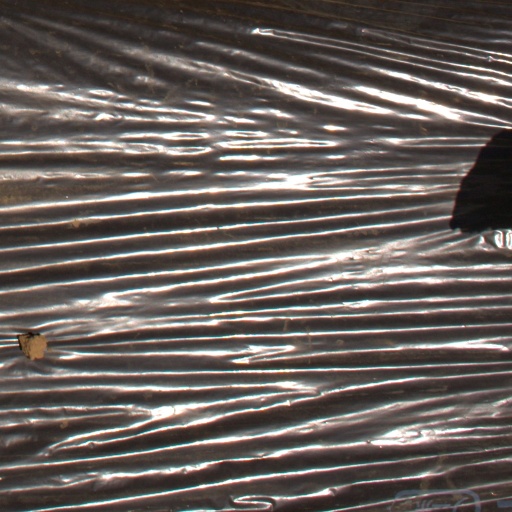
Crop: Jerusalem artichoke